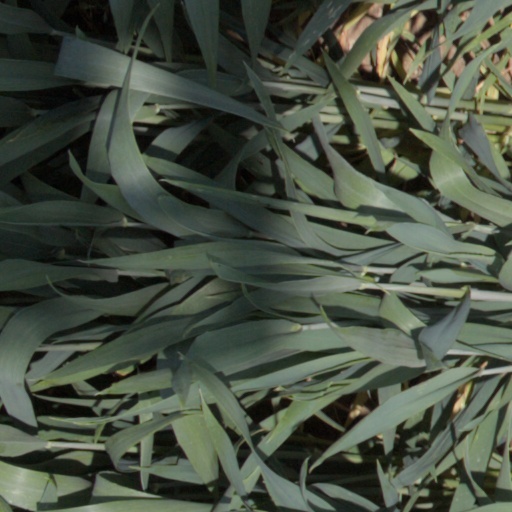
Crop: wheat